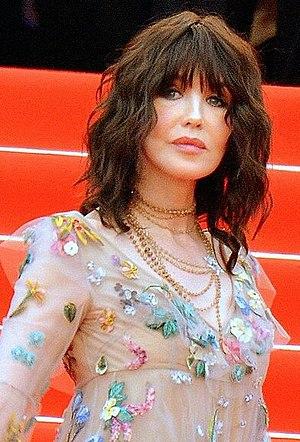
Isabelle Adjani au festival de Cannes.
Isabelle Adjani, née le 27 juin 1955 à Paris, est une actrice française.